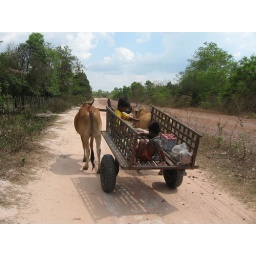
The boys in the cart were asleep until we stopped the moto. They said the cows knew the way home.